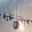
Label: airplane